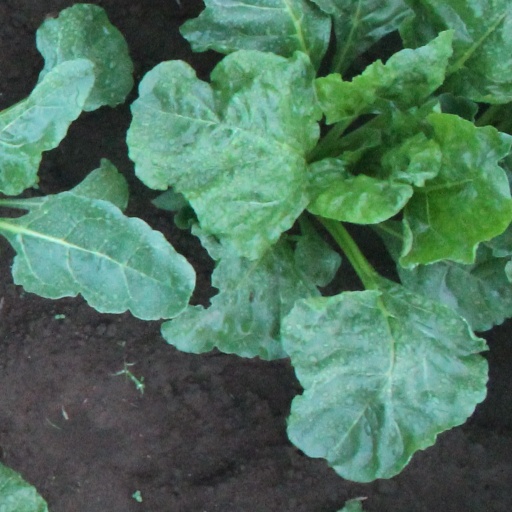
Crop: sugar beet